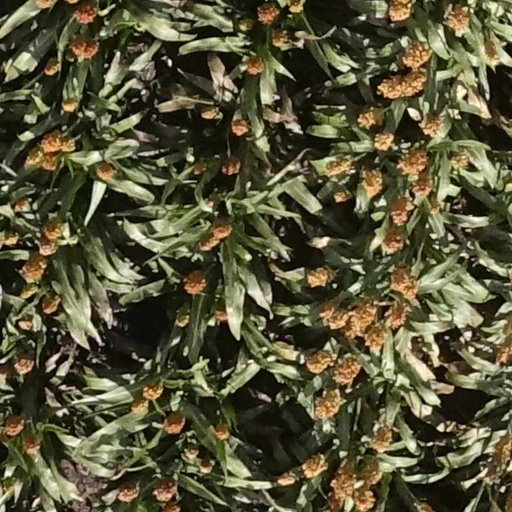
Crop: sorghum